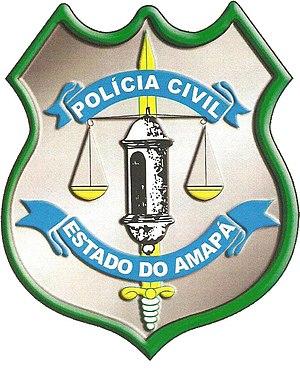
Ancien blason de la police civile de l'État d'Amapá.